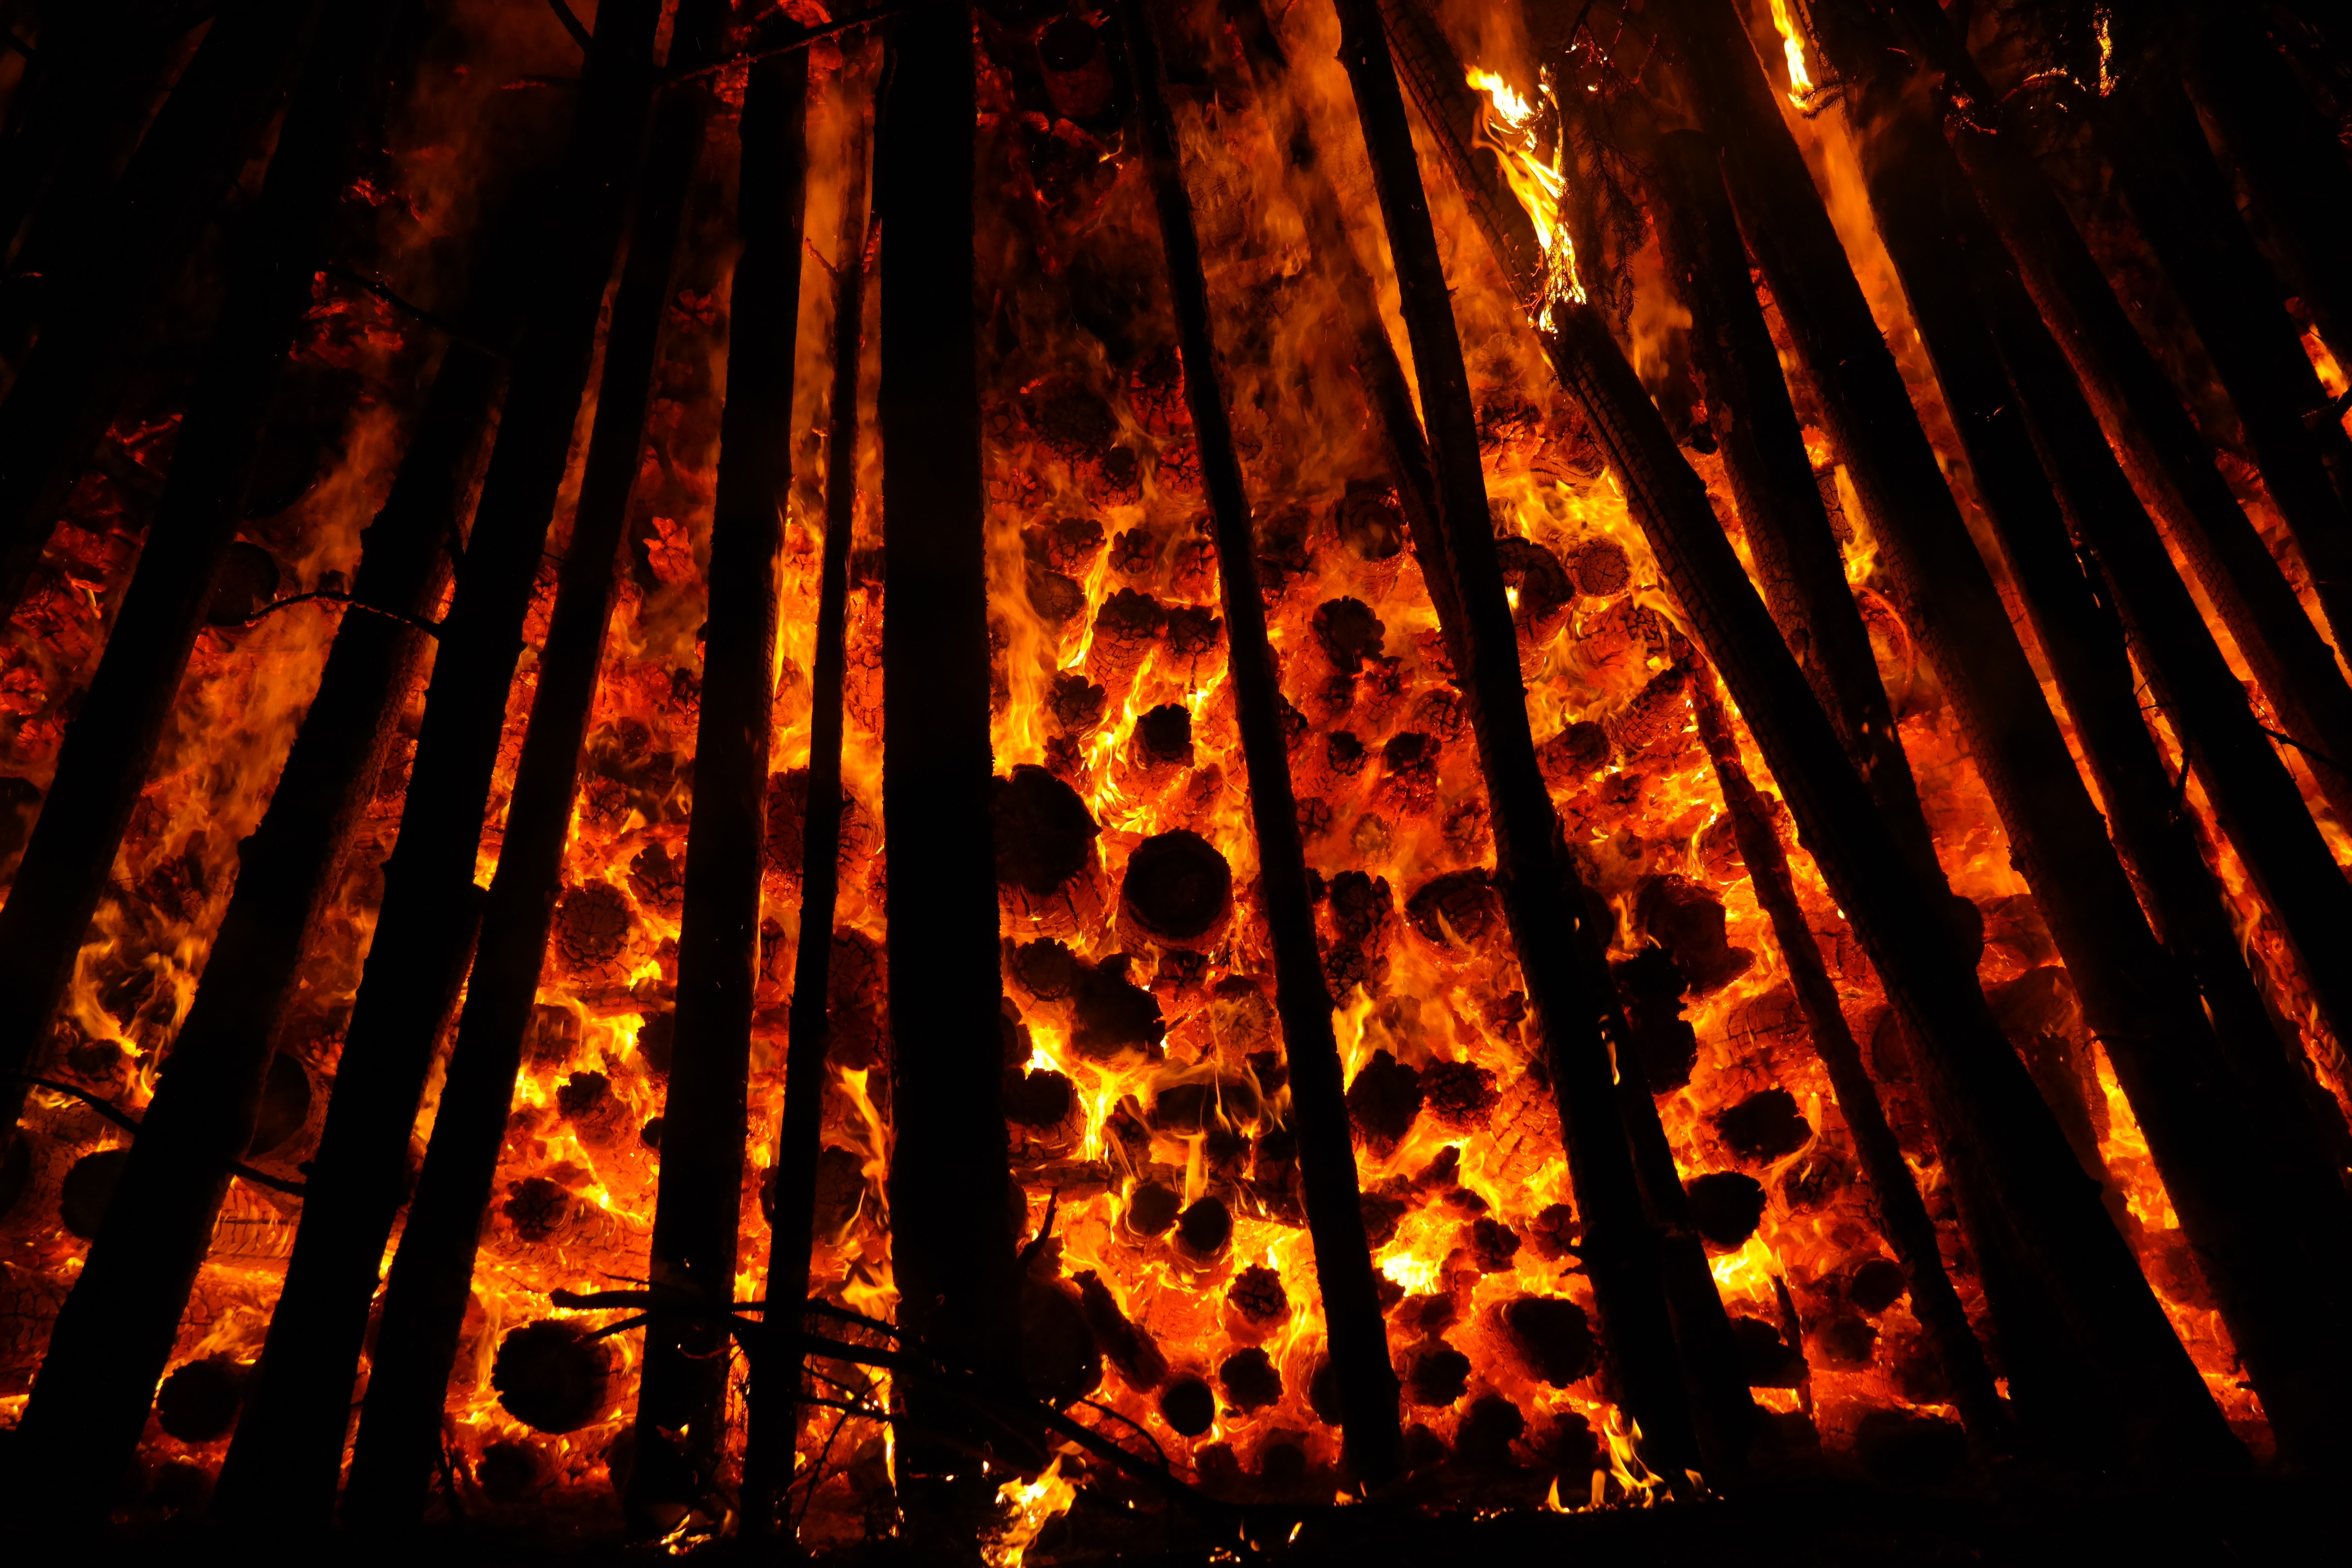
wood, night, dark, red, flame, fire, glow, darkness, yellow, campfire, bonfire, burn, hot, blaze, solstice, midsummer, embers, holzstapel, heat wave, reichenbach, witches saddle, unterboehringen, witches hump, glow oven